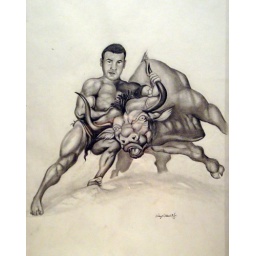
18&amp;quot;X24&amp;quot; drawing using graphite pencil that pictures my friends face on the body a man grabbing a bull by the horns.